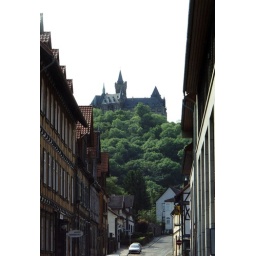
View of the hill top castle in Wernigerode.